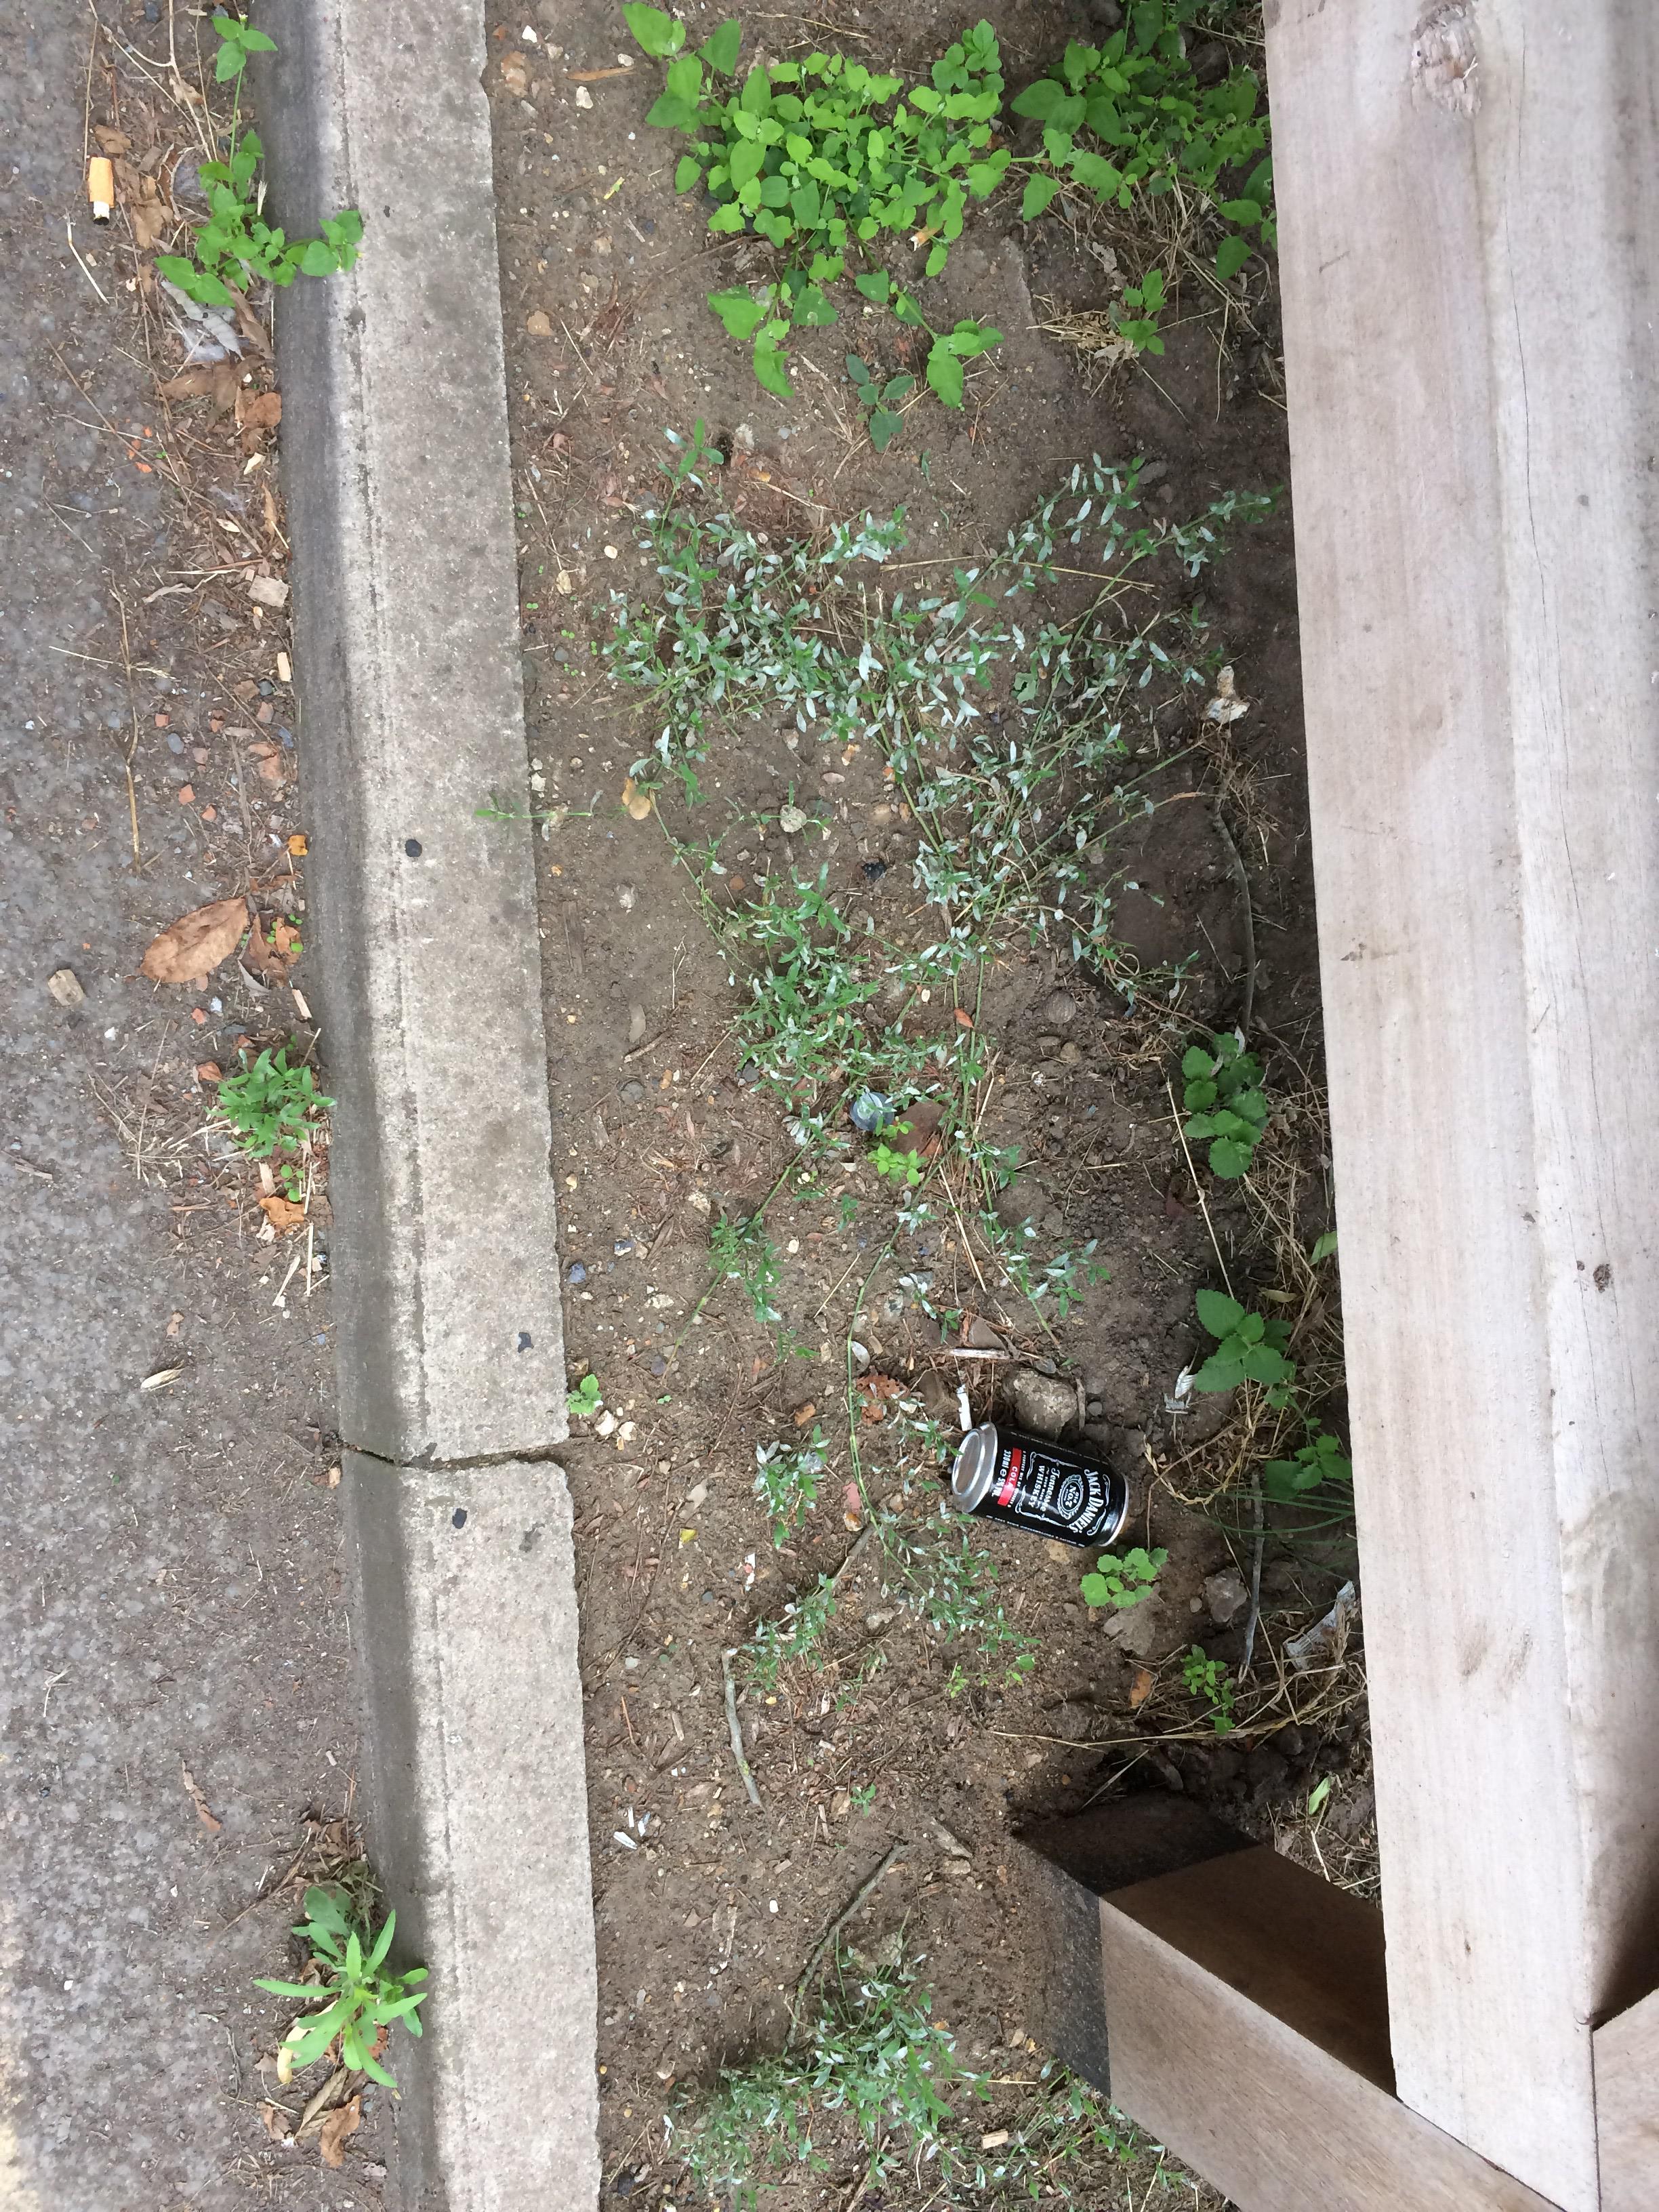
Object: Drink can (Can)

Object: Unlabeled litter (Unlabeled litter)

Object: Cigarette (Cigarette)